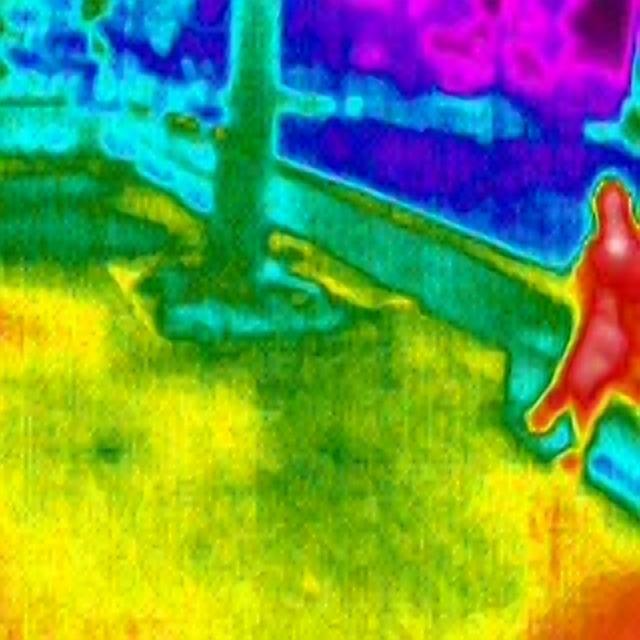
Detected objects:
label: person